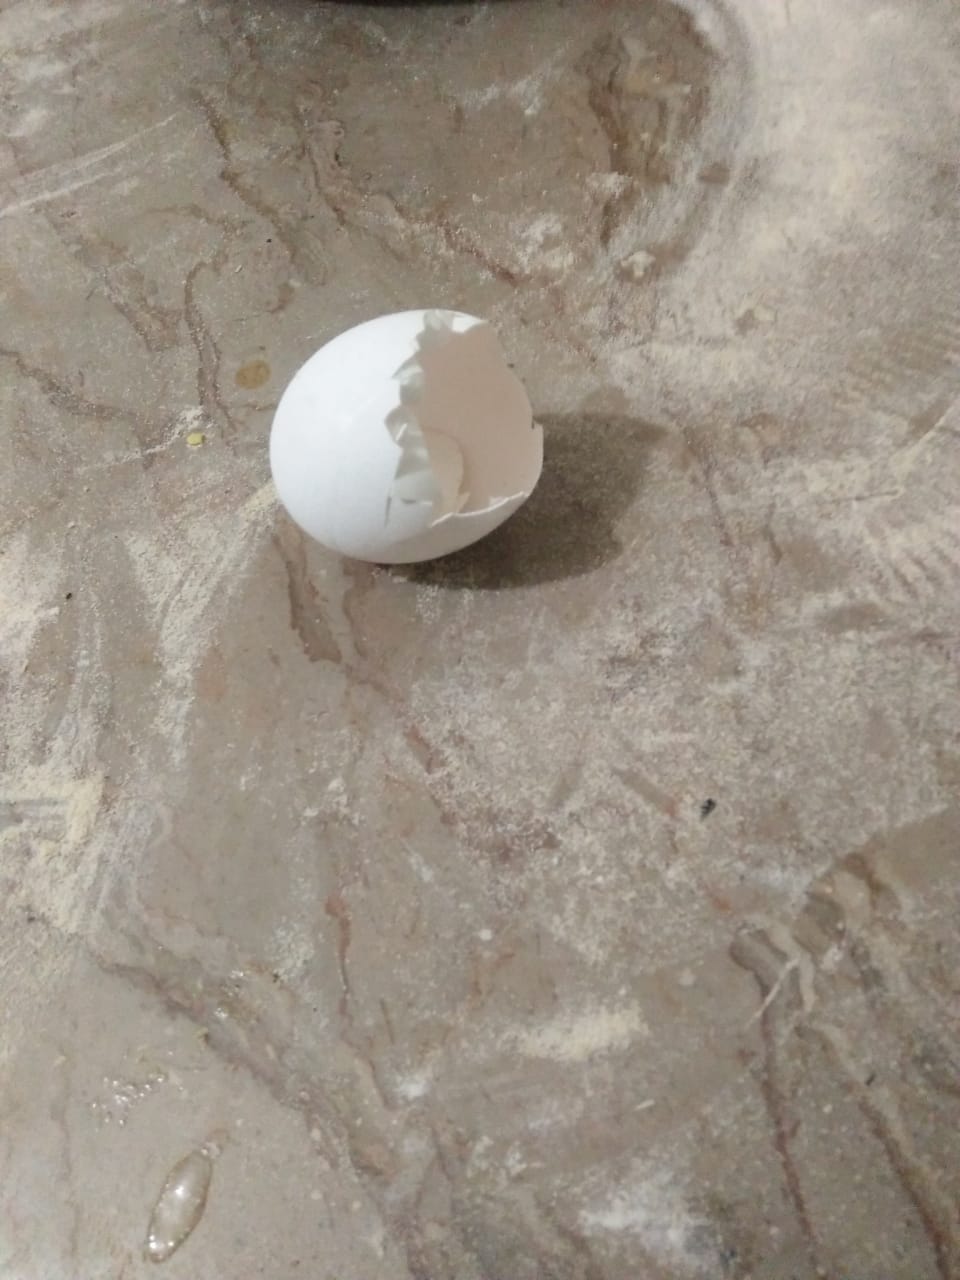
Label: eggshells